Samuel Hollister Jackson

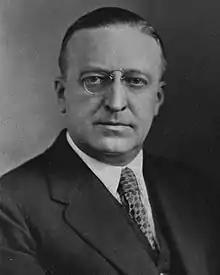
Jackson circa 1927. Vermont Archive and Records Administration

Samuel Hollister Jackson (December 7, 1875 – November 2, 1927) was an American attorney, businessman, and politician who served as the 56th lieutenant governor of Vermont in 1927. Admitted to the bar in 1900, he practiced law in Barre City and held roles as State’s Attorney for Washington County, a Vermont state legislator, a member of the state’s Railroad Commission, and led the Vermont Bar Association. Jackson’s life ended tragically in the Great Vermont Flood of 1927 when he was swept away by floodwaters near his home.